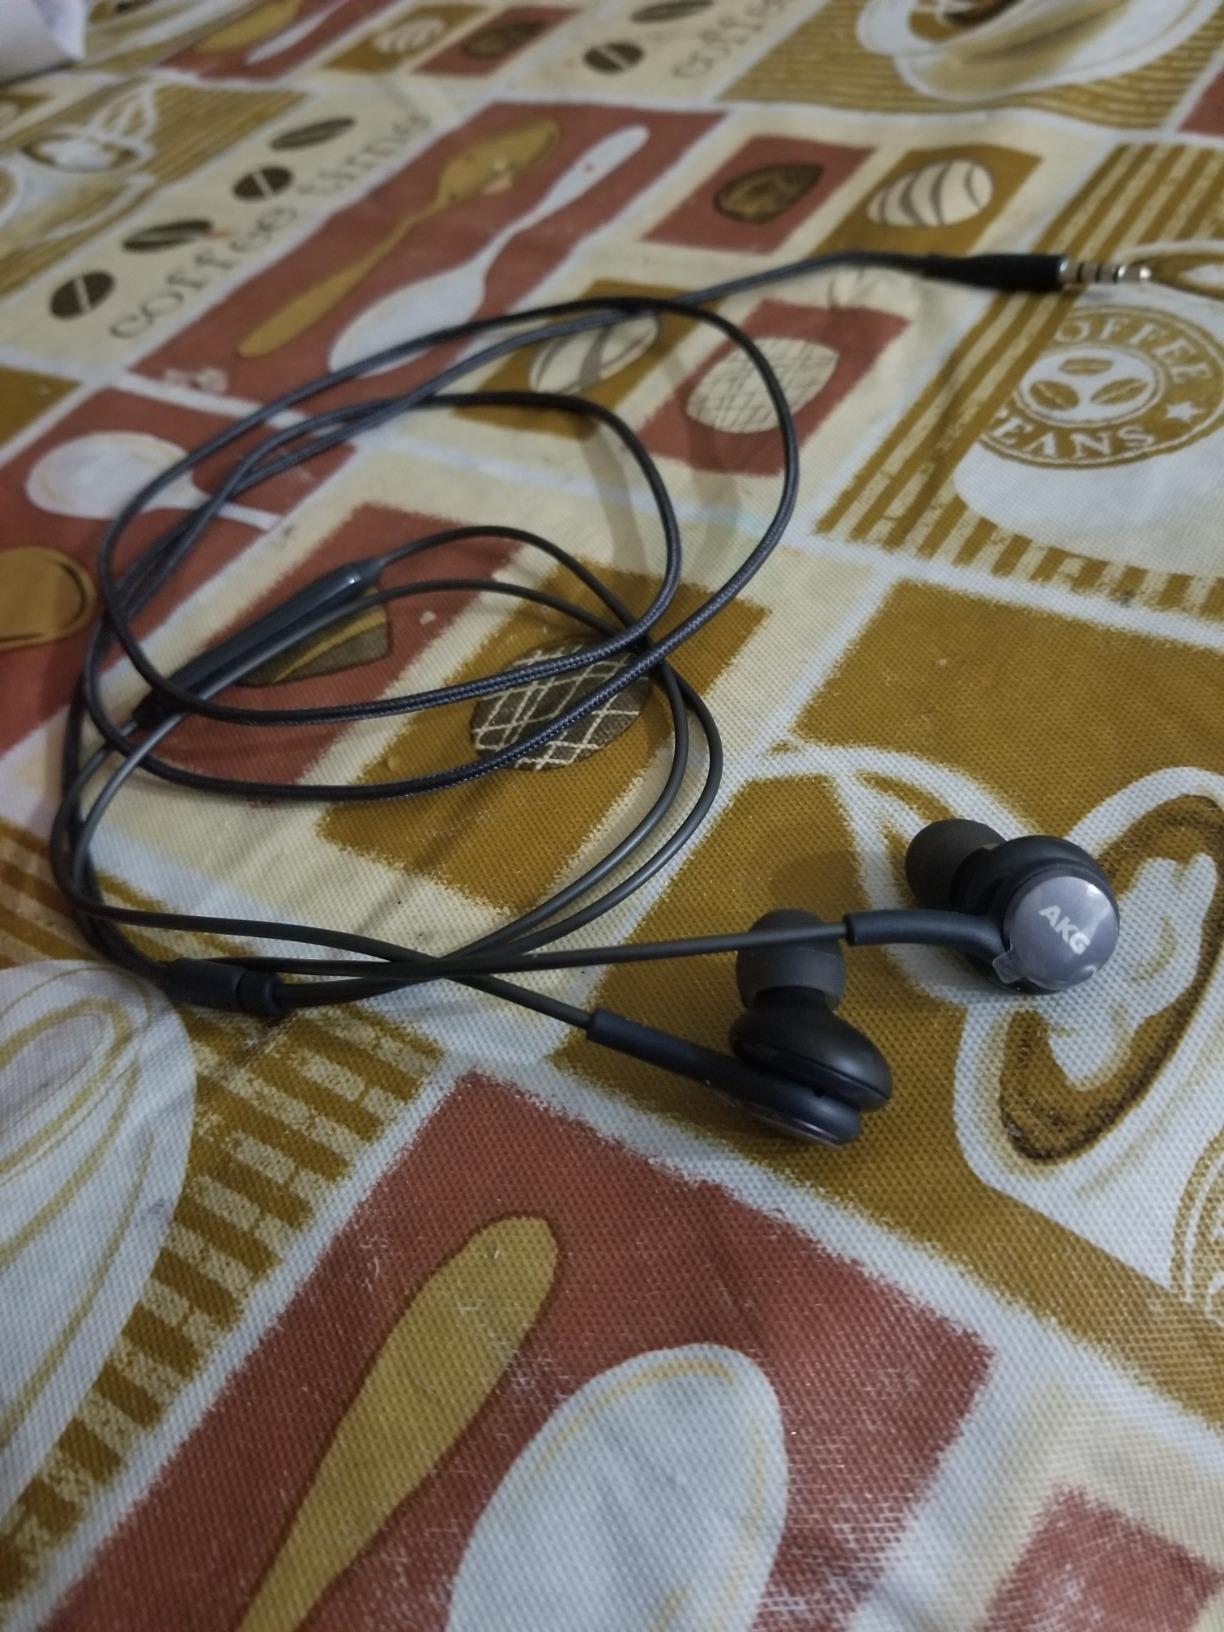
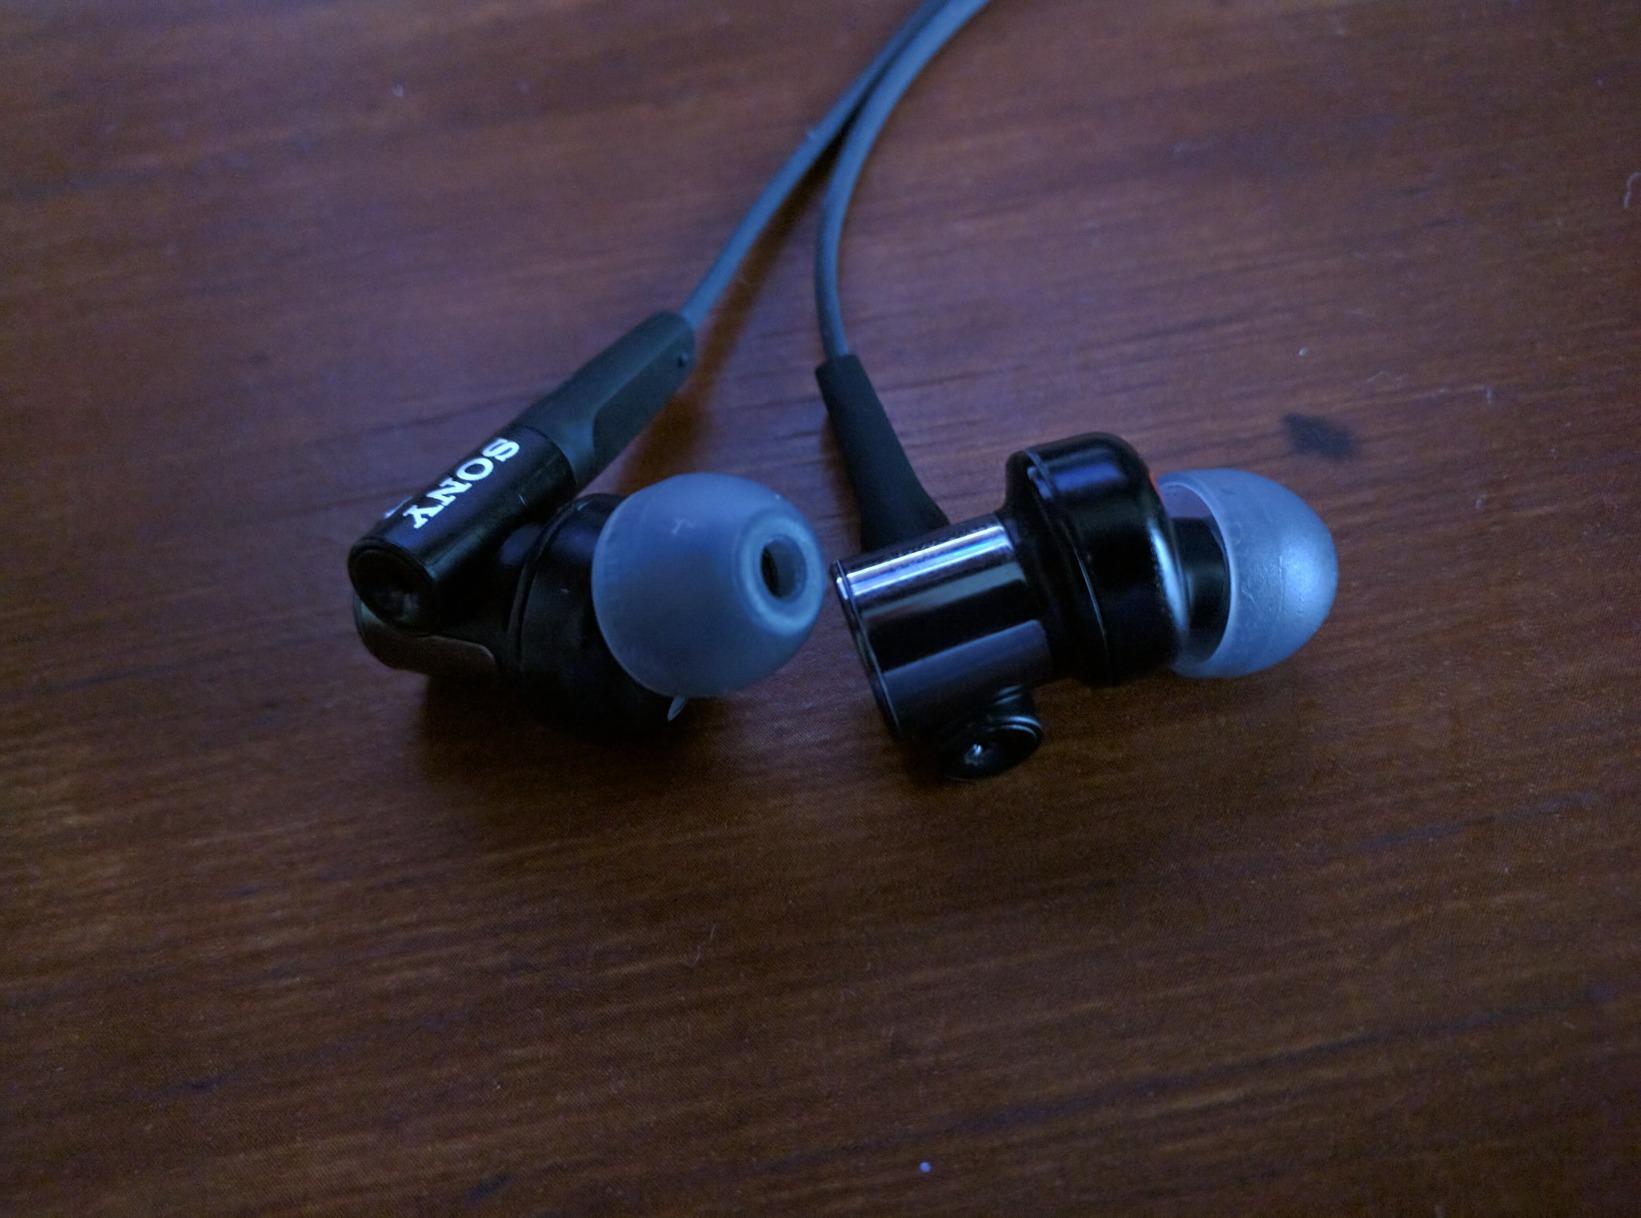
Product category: headphones
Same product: no